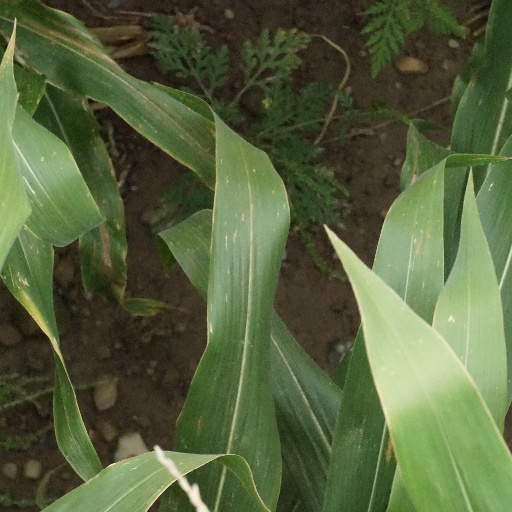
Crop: maize; corn